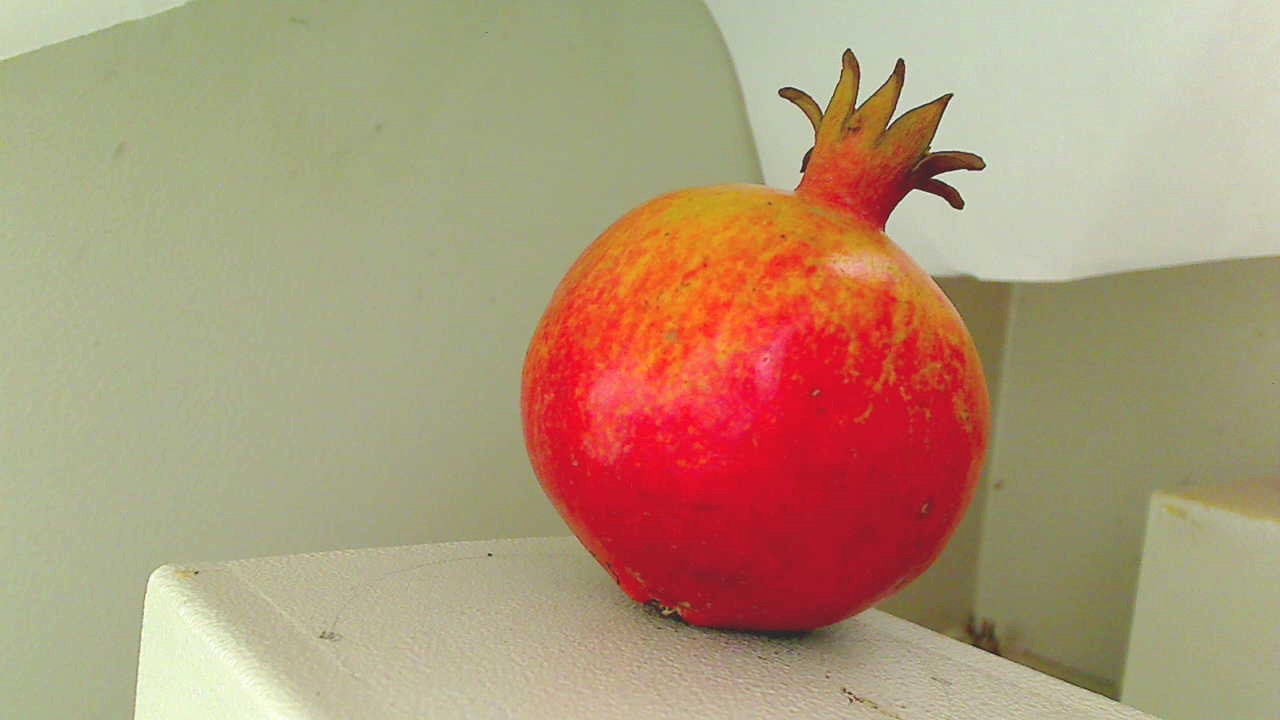
Grade: grade-3
Quality: quality-2